North Shore University Hospital

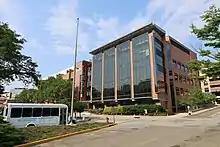
Feinstein Institute for Medical Research in 2021

In 1991, Anthony Cerami left Rockefeller University and founded the Picower Institute for Medical Research on the grounds of North Shore University Hospital; the institute was funded by Jeffry Picower.